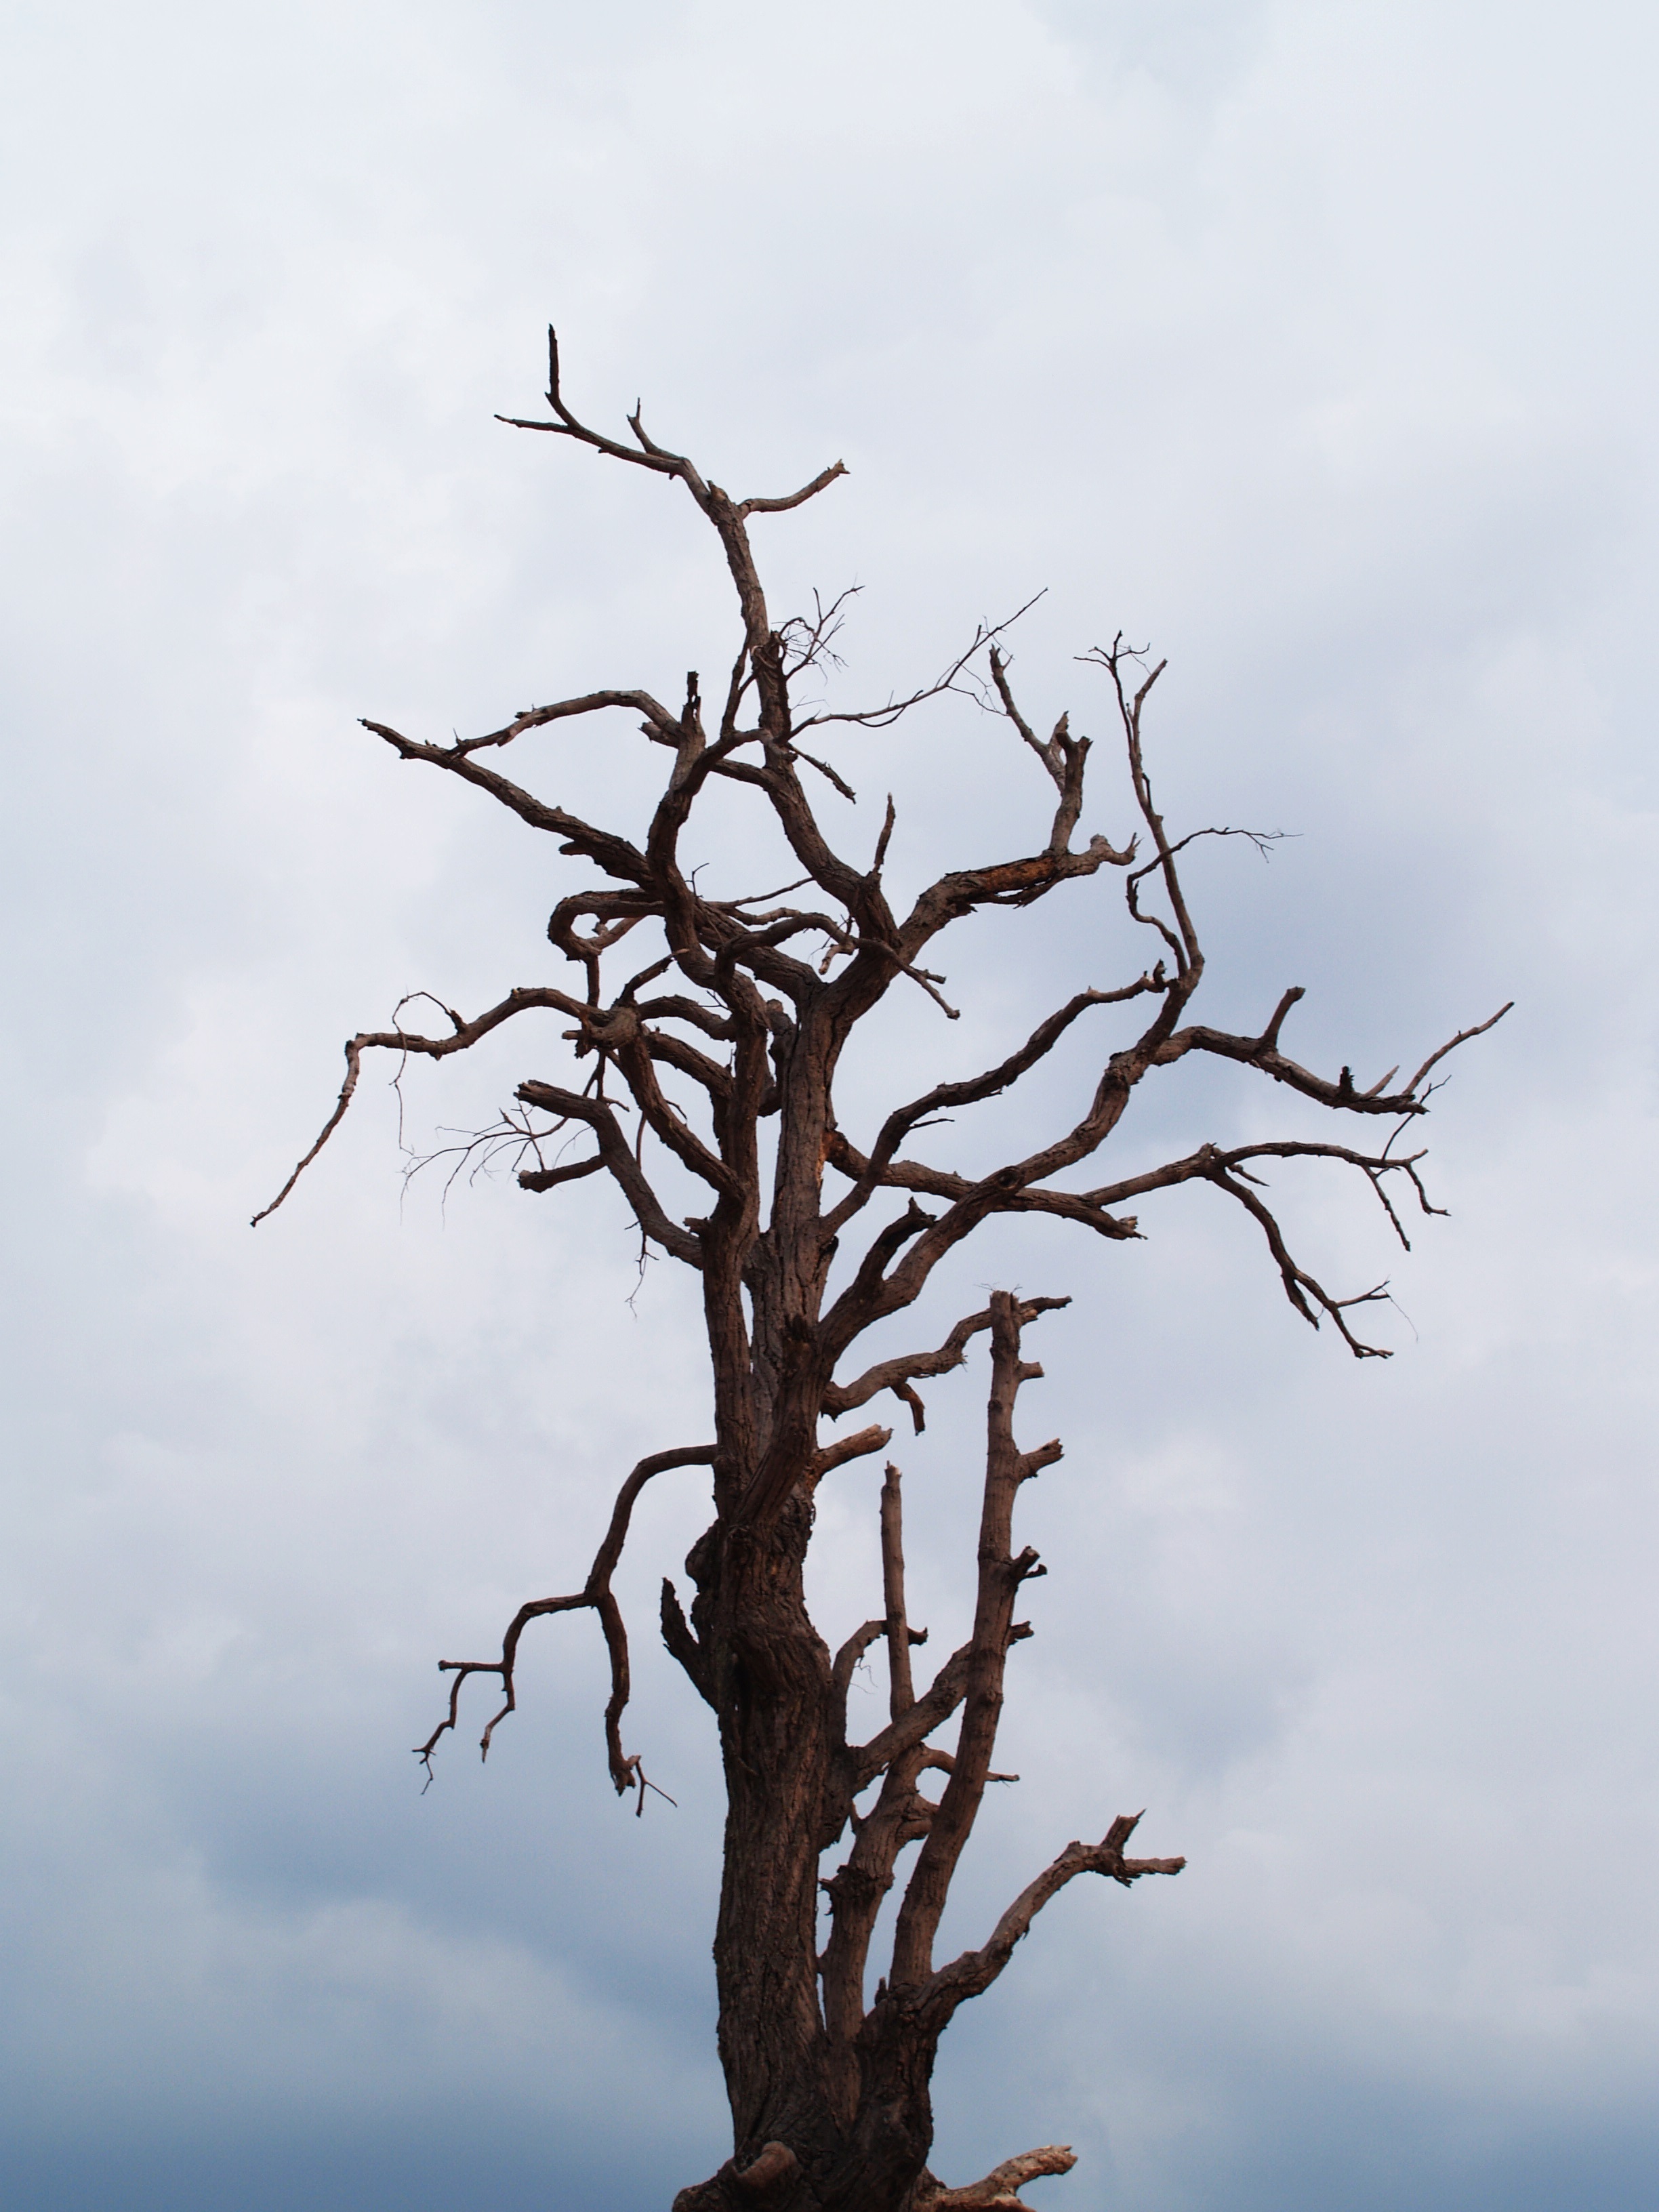
tree, nature, grass, outdoor, branch, plant, sky, wood, white, leaf, flower, trunk, old, isolated, bark, dry, environment, natural, botany, dead, death, flora, twig, ecology, one, background, single, tall, big, bough, barkless, leafless, plant stem, woody plant